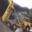
Label: truck